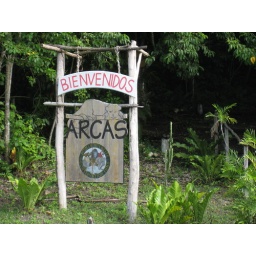
This is the welcome sign at the boat dock. Most visitors come by boat, across the lake from Flores.